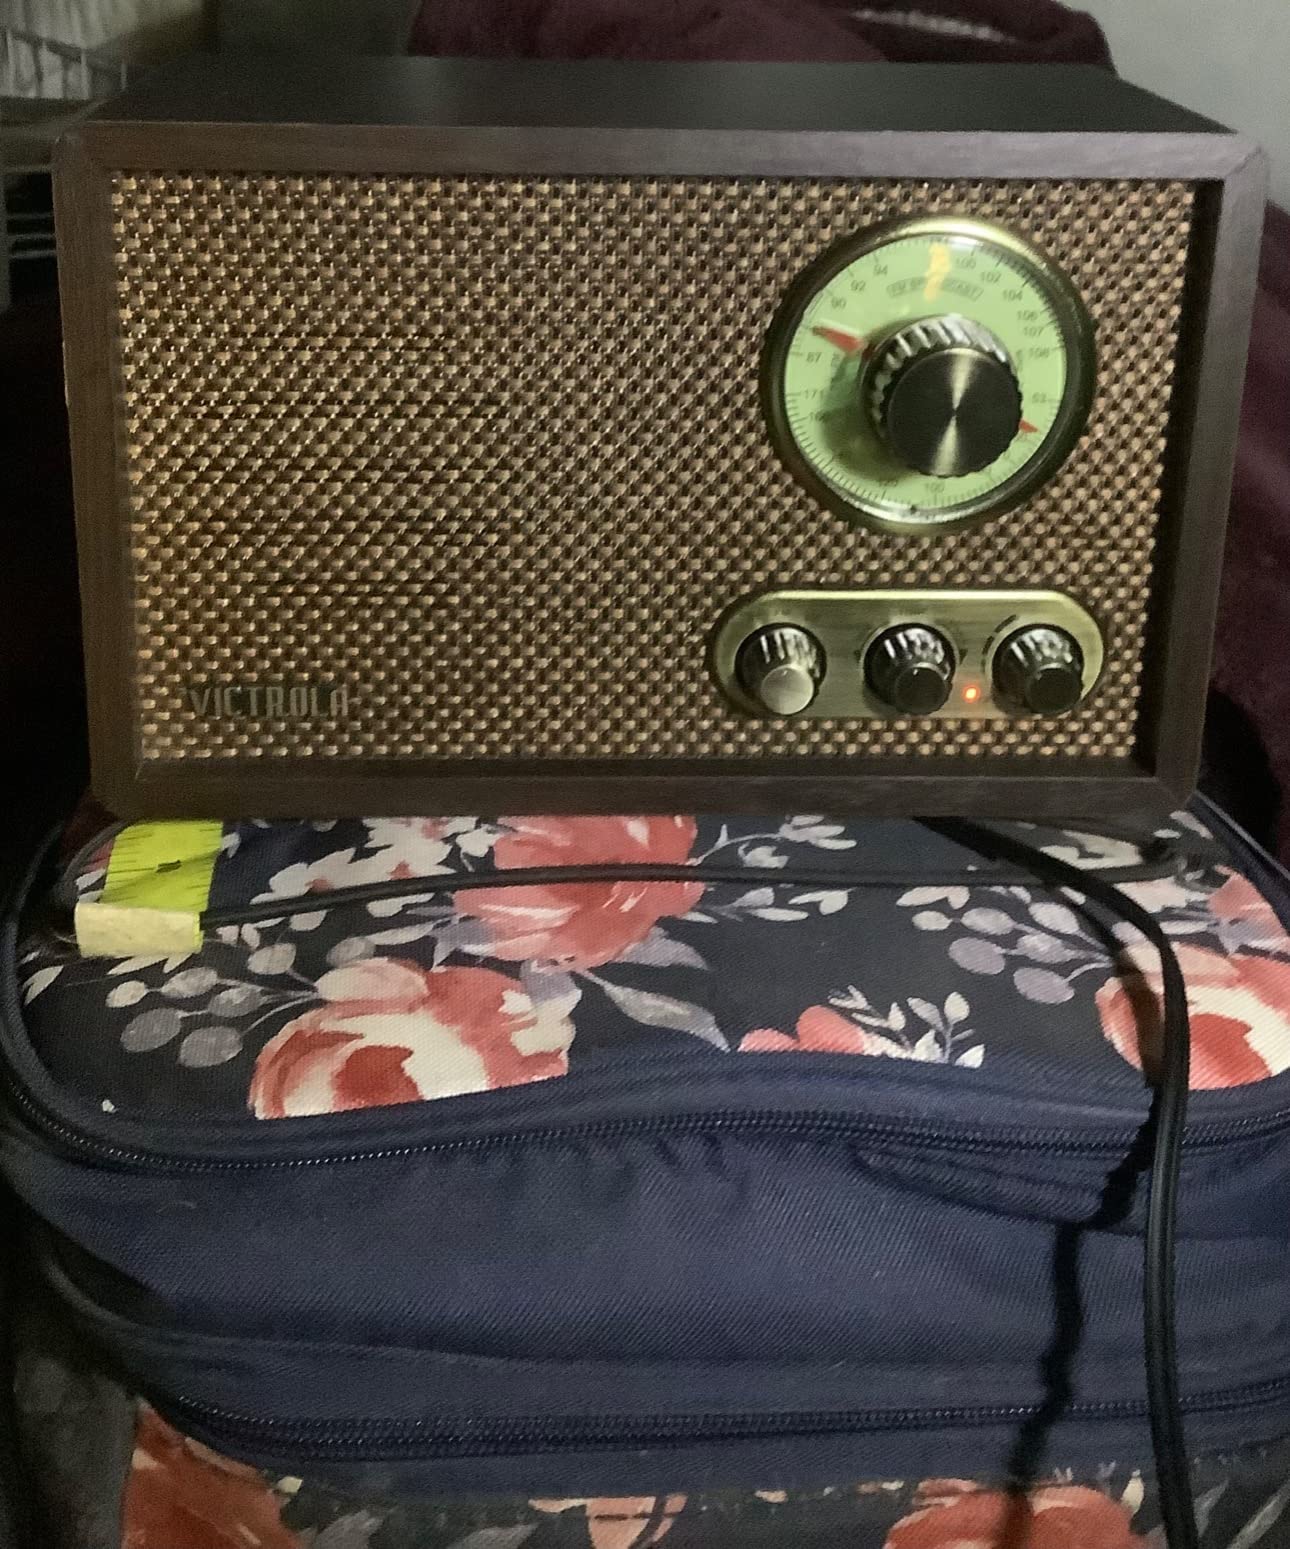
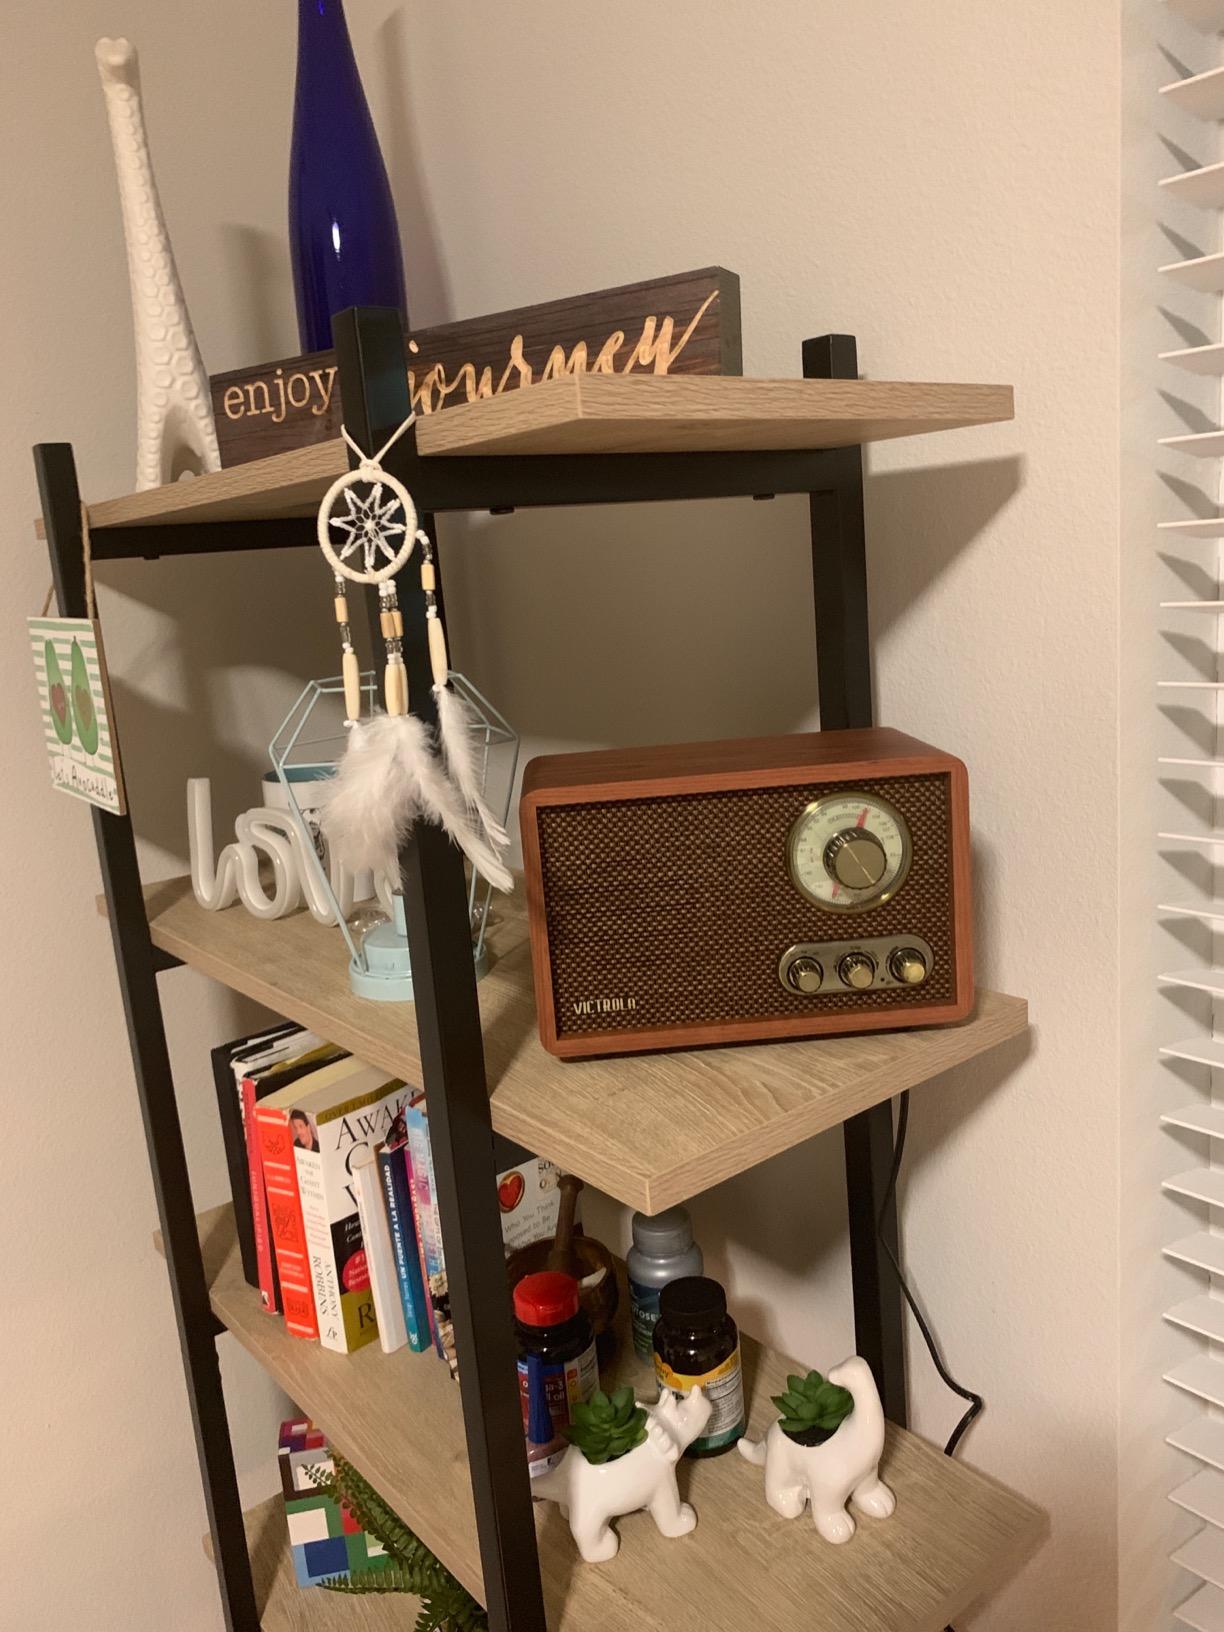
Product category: radio
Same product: no